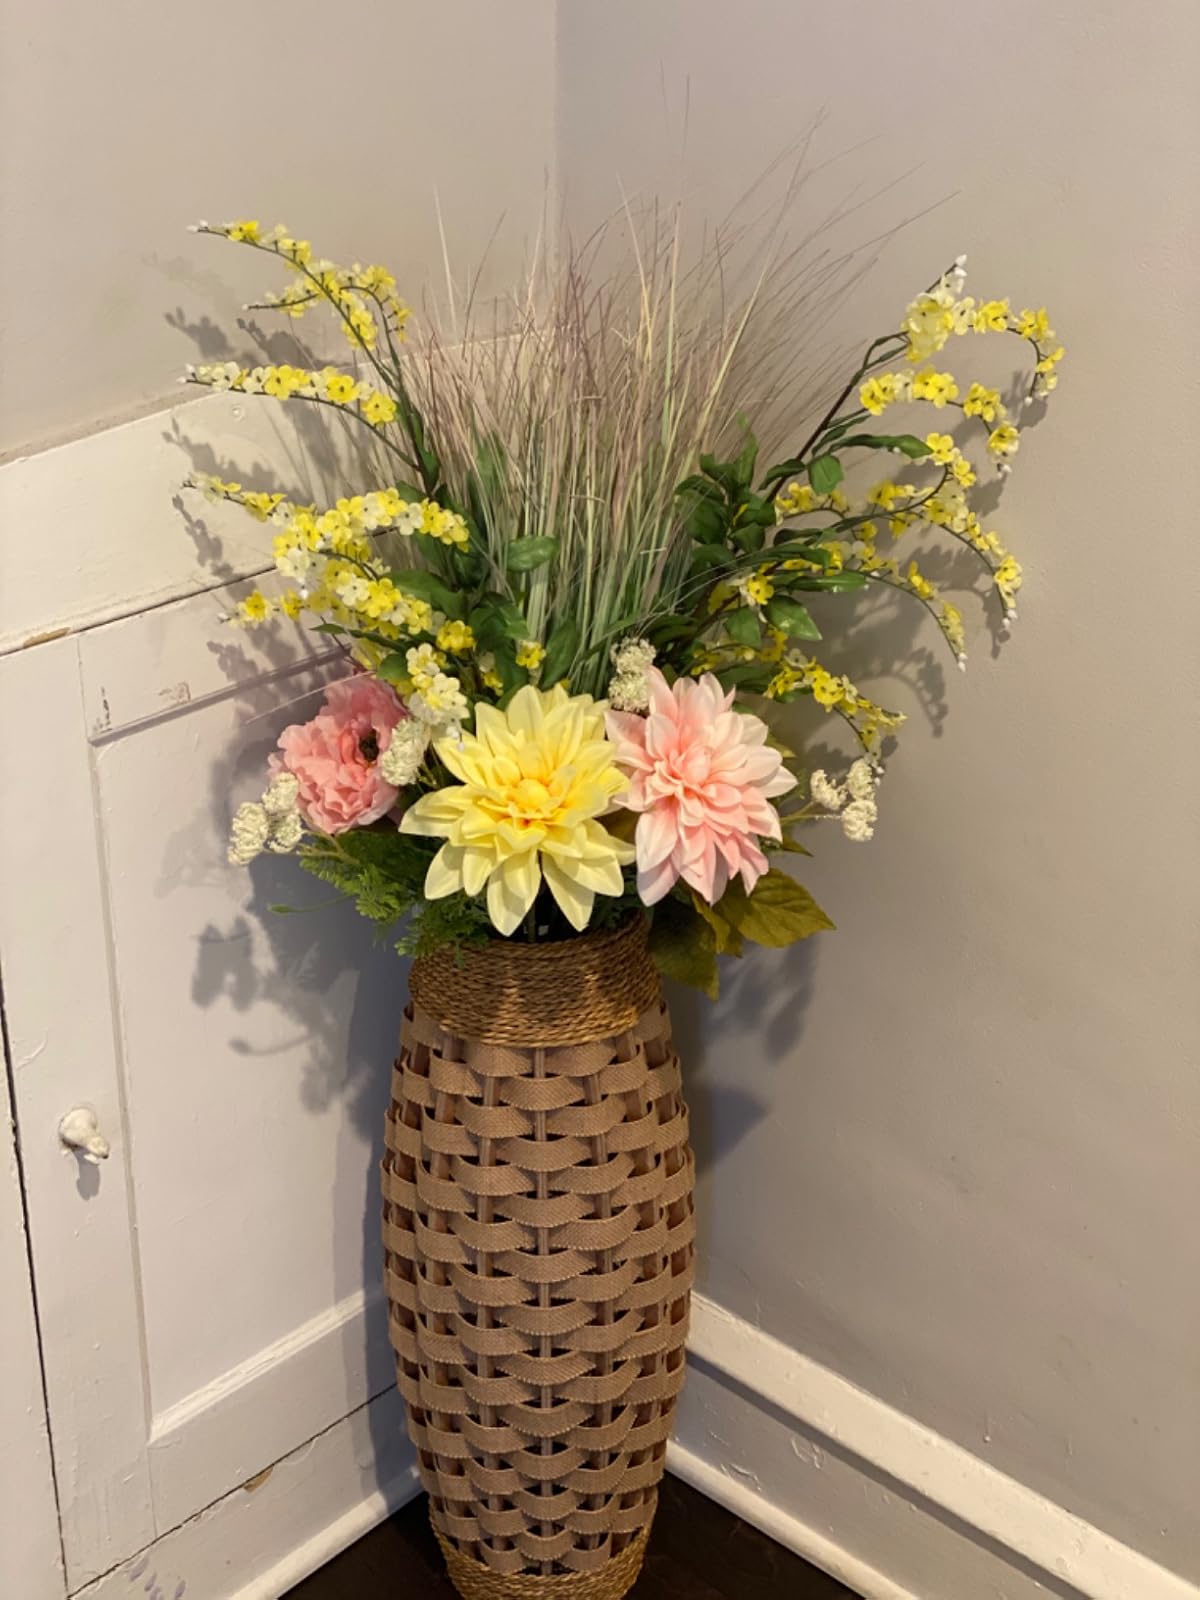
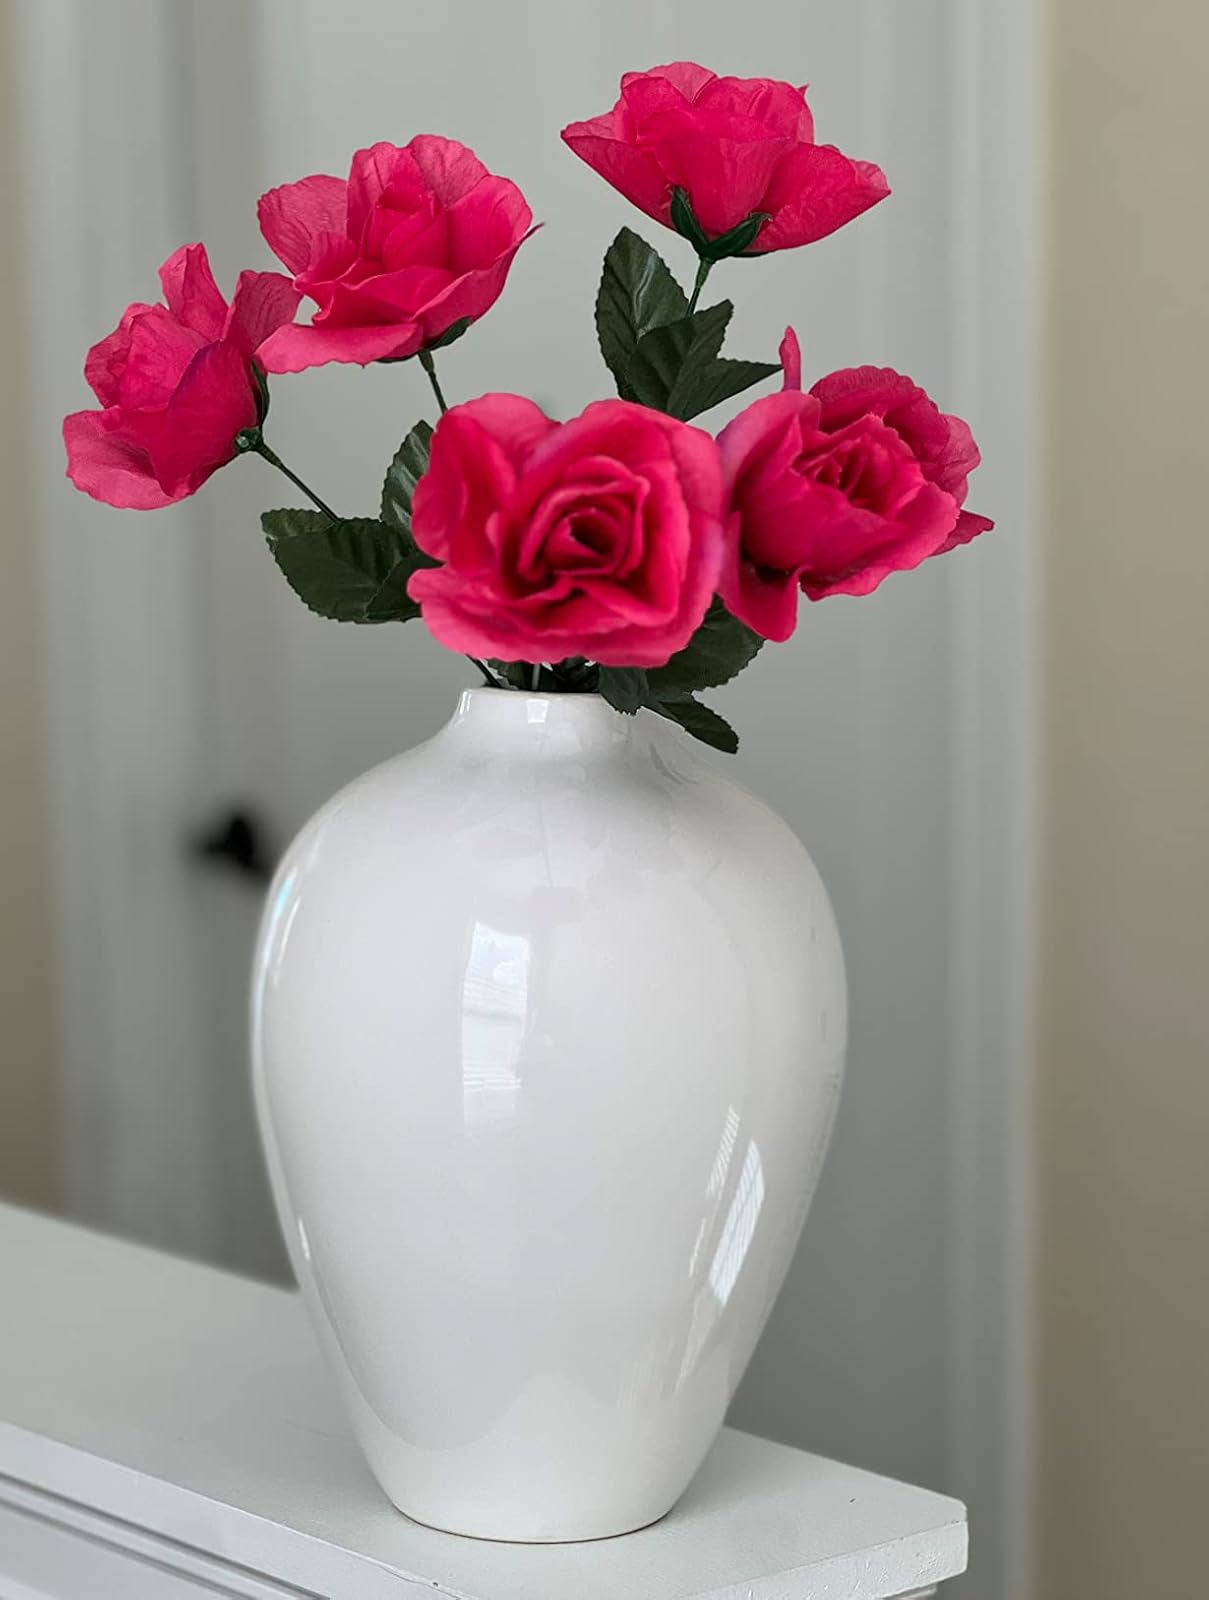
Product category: vase
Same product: no